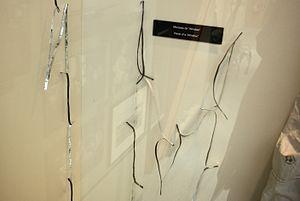
Morceau de «
Les paillettes sont des filaments métalliques utilisées pour brouiller un radar. Elles sont inefficaces pour brouiller les missiles à guidage infrarouge de type « tire et oublie ». Elles peuvent aussi aider à la détection d'un objet ou être utilisées en météorologie. Elles peuvent se présenter sous la forme d'aiguilles, de bandelettes ou de rubans.